Donkey Kong Country 3

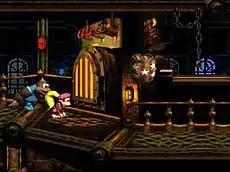

"Dixie Kong's Double Trouble!" is a platform game where players control Dixie Kong and her baby cousin, Kiddy Kong, through 8 worlds which comprise a total of 48 levels. Many of the gameplay elements from previous games in the series mark a return in this game, such as barrels, bonus levels which reward the player with special "bonus coins", DK coins, animal helpers and a multiplayer mode. Both of the two playable Kongs have unique abilities, such as Dixie's ability to slow her descent by spinning her ponytail, and Kiddy's ability to bounce across open water. The Kongs may also pick each other up to throw each other around levels; the impact of the other player-character can reveal cracked floors, hidden switches or secret areas. At any time, the player can switch Kongs during a level.